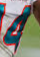
Number: 4